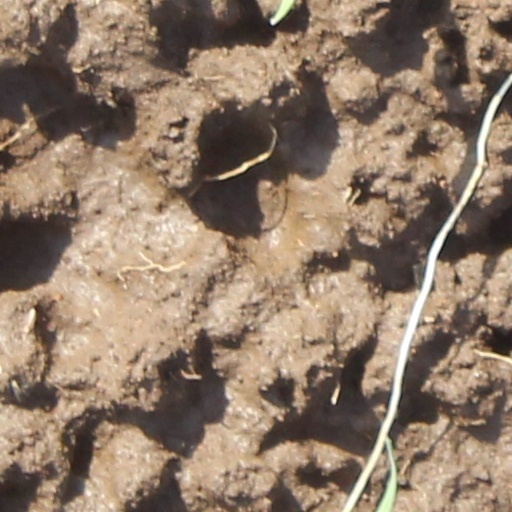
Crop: wheat